Volvo P1800

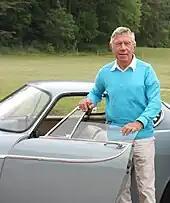
Pelle Petterson next to the P958-X1 during the 50th anniversary

The Volvo P1800 received prominence in the early 1960s when a white 1962 Volvo P1800 with number plate ST1 was driven by the character Simon Templar (Roger Moore) in the TV series "The Saint" (1962–1969). The car became intimately linked to the show and helped raise Volvo's profile at the time.